Omega Strikers

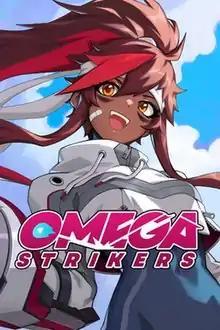
Promotional art; featuring Juliette, one of many playable characters from the game's roster

Omega Strikers is a free-to-play action sport video game by Odyssey Interactive. The game features short, three-on-three online multiplayer matches, in which players compete to score more goals than the opposing team. It was released on April 27, 2023 for Microsoft Windows, Nintendo Switch, iOS and Android, on May 5 for Xbox One and Xbox Series X/S, and on May 19 for PlayStation 5 and PlayStation 4.